Water fluoridation in Australia

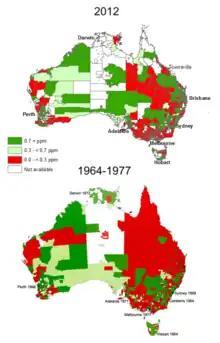
Amount of fluoride added to public water in ppm by postcode in Australia, 1964-1977 and 2012

Australia is one of many countries that have water fluoridation programs currently operating (see Water fluoridation by country). As of March 2012, artificially fluoridated drinking water is administered to 70% or more of the population in all states and territories. The acceptance of the benefits of water fluoridation occurred in Australia in December 1953, roughly two years after acceptance in the United States. Many of Australia's drinking water supplies subsequently began fluoridation in the 1960s and 1970s. By 1984 almost 66% of the Australian population had fluoridated drinking water, represented by 850 towns and cities. Some areas within Australia have natural fluoride levels in the groundwater, which was estimated in 1991 to provide drinking water to approximately 0.9% of the population.